French aircraft carrier Charles de Gaulle

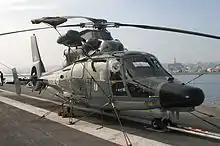
A Eurocopter Dolphin on the deck of "Charles de Gaulle"

In January 2015, "Charles de Gaulle" began being prepared for exercises in the Indian Ocean. In late February, the carrier and its battle group entered the Persian Gulf to participate in Opération Chammal against Islamic State militants in Iraq. France was the first country to join the American-led intervention and has 15 fighters, a patrol aircraft, and refuelling aircraft based on land in neighbouring countries. The addition of "Charles de Gaulle" added up to another 30 aircraft to France's commitment to operations. The carrier battle group arrived in the Persian Gulf on 15 February 2015 and began launching airstrikes on 22 February; this occurred seven weeks after the "Charlie Hebdo" attacks, as France vowed to be more responsive to jihadist terrorism. Sailing off the north coast of Bahrain, the carrier's 12 Rafale and 9 Super Étendard fighters could reach targets in half the time it would take French fighters based in the United Arab Emirates. "Charles de Gaulle" left the Persian Gulf in late-April 2015 after launching strike and surveillance missions against IS targets to participate in exercises with the Indian military; the carrier launched 10–15 sorties per day during its two-month deployment.